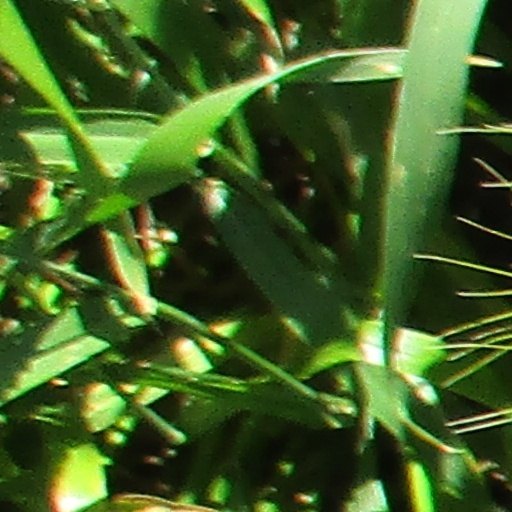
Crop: wheat